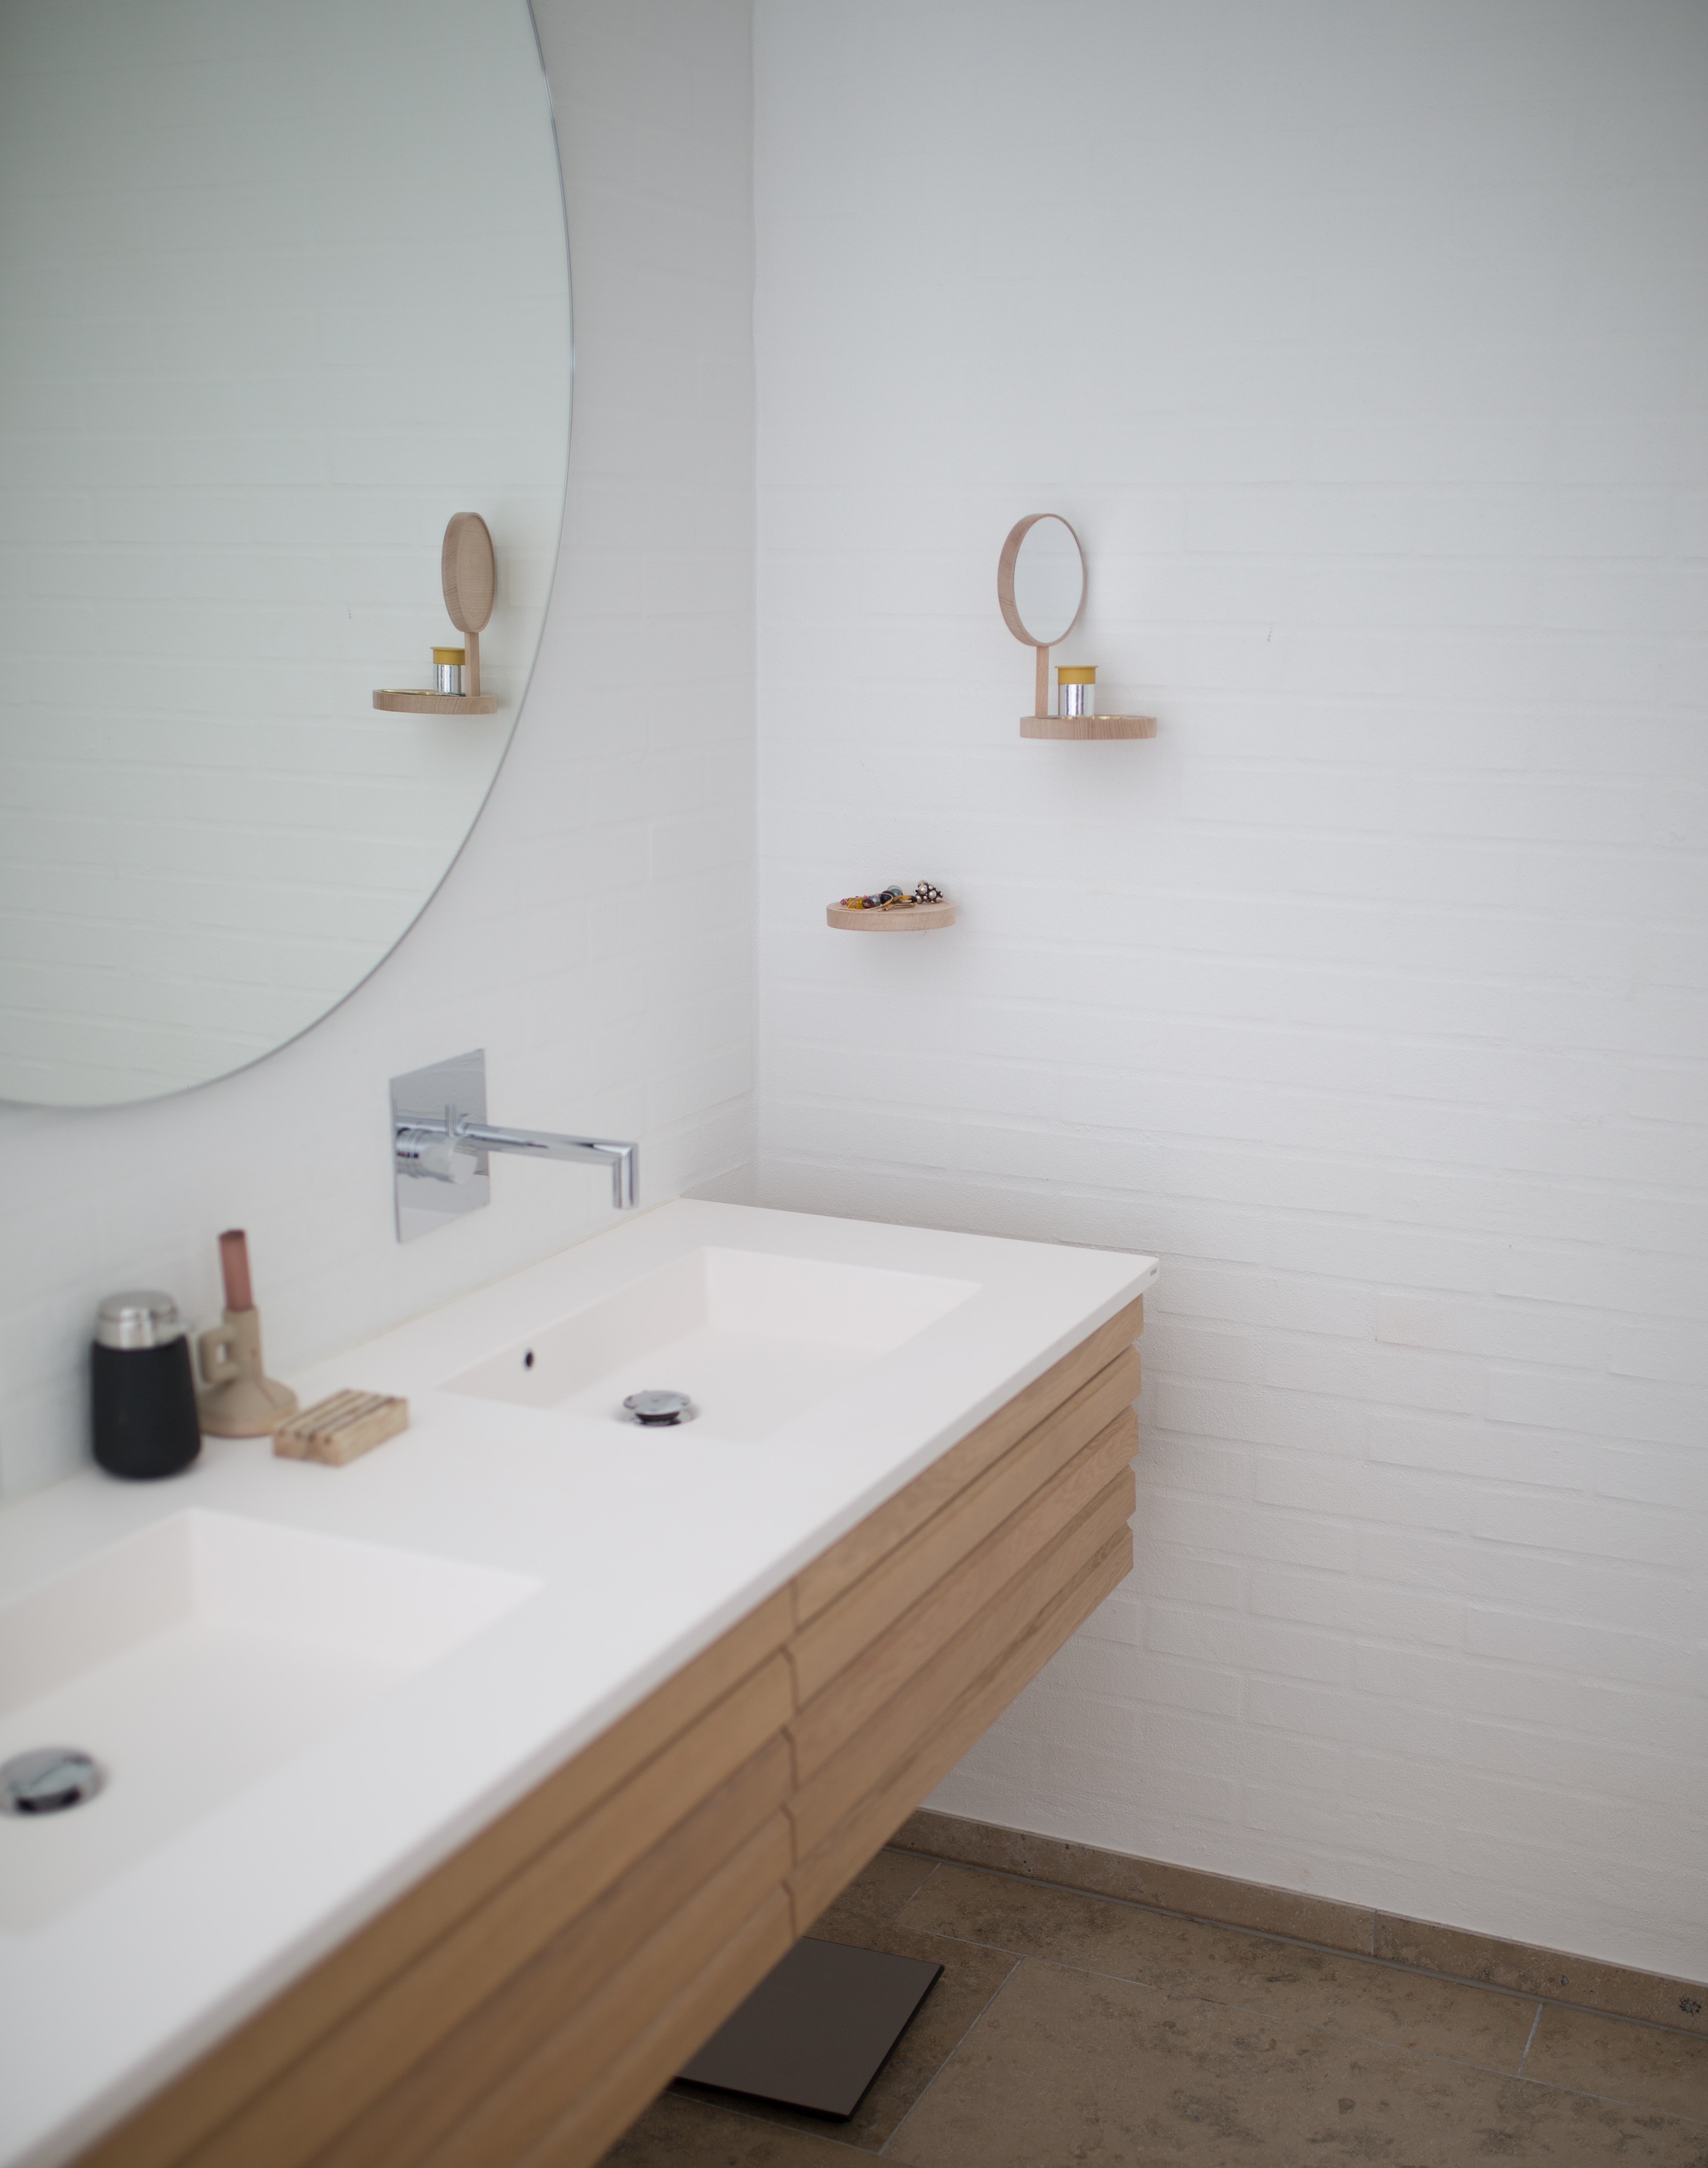
bathroom, room, property, bathroom sink, tap, sink, floor, wall, tile, interior design, architecture, plumbing fixture, Material property, furniture, flooring, house, ceramic, bathtub, beige, building